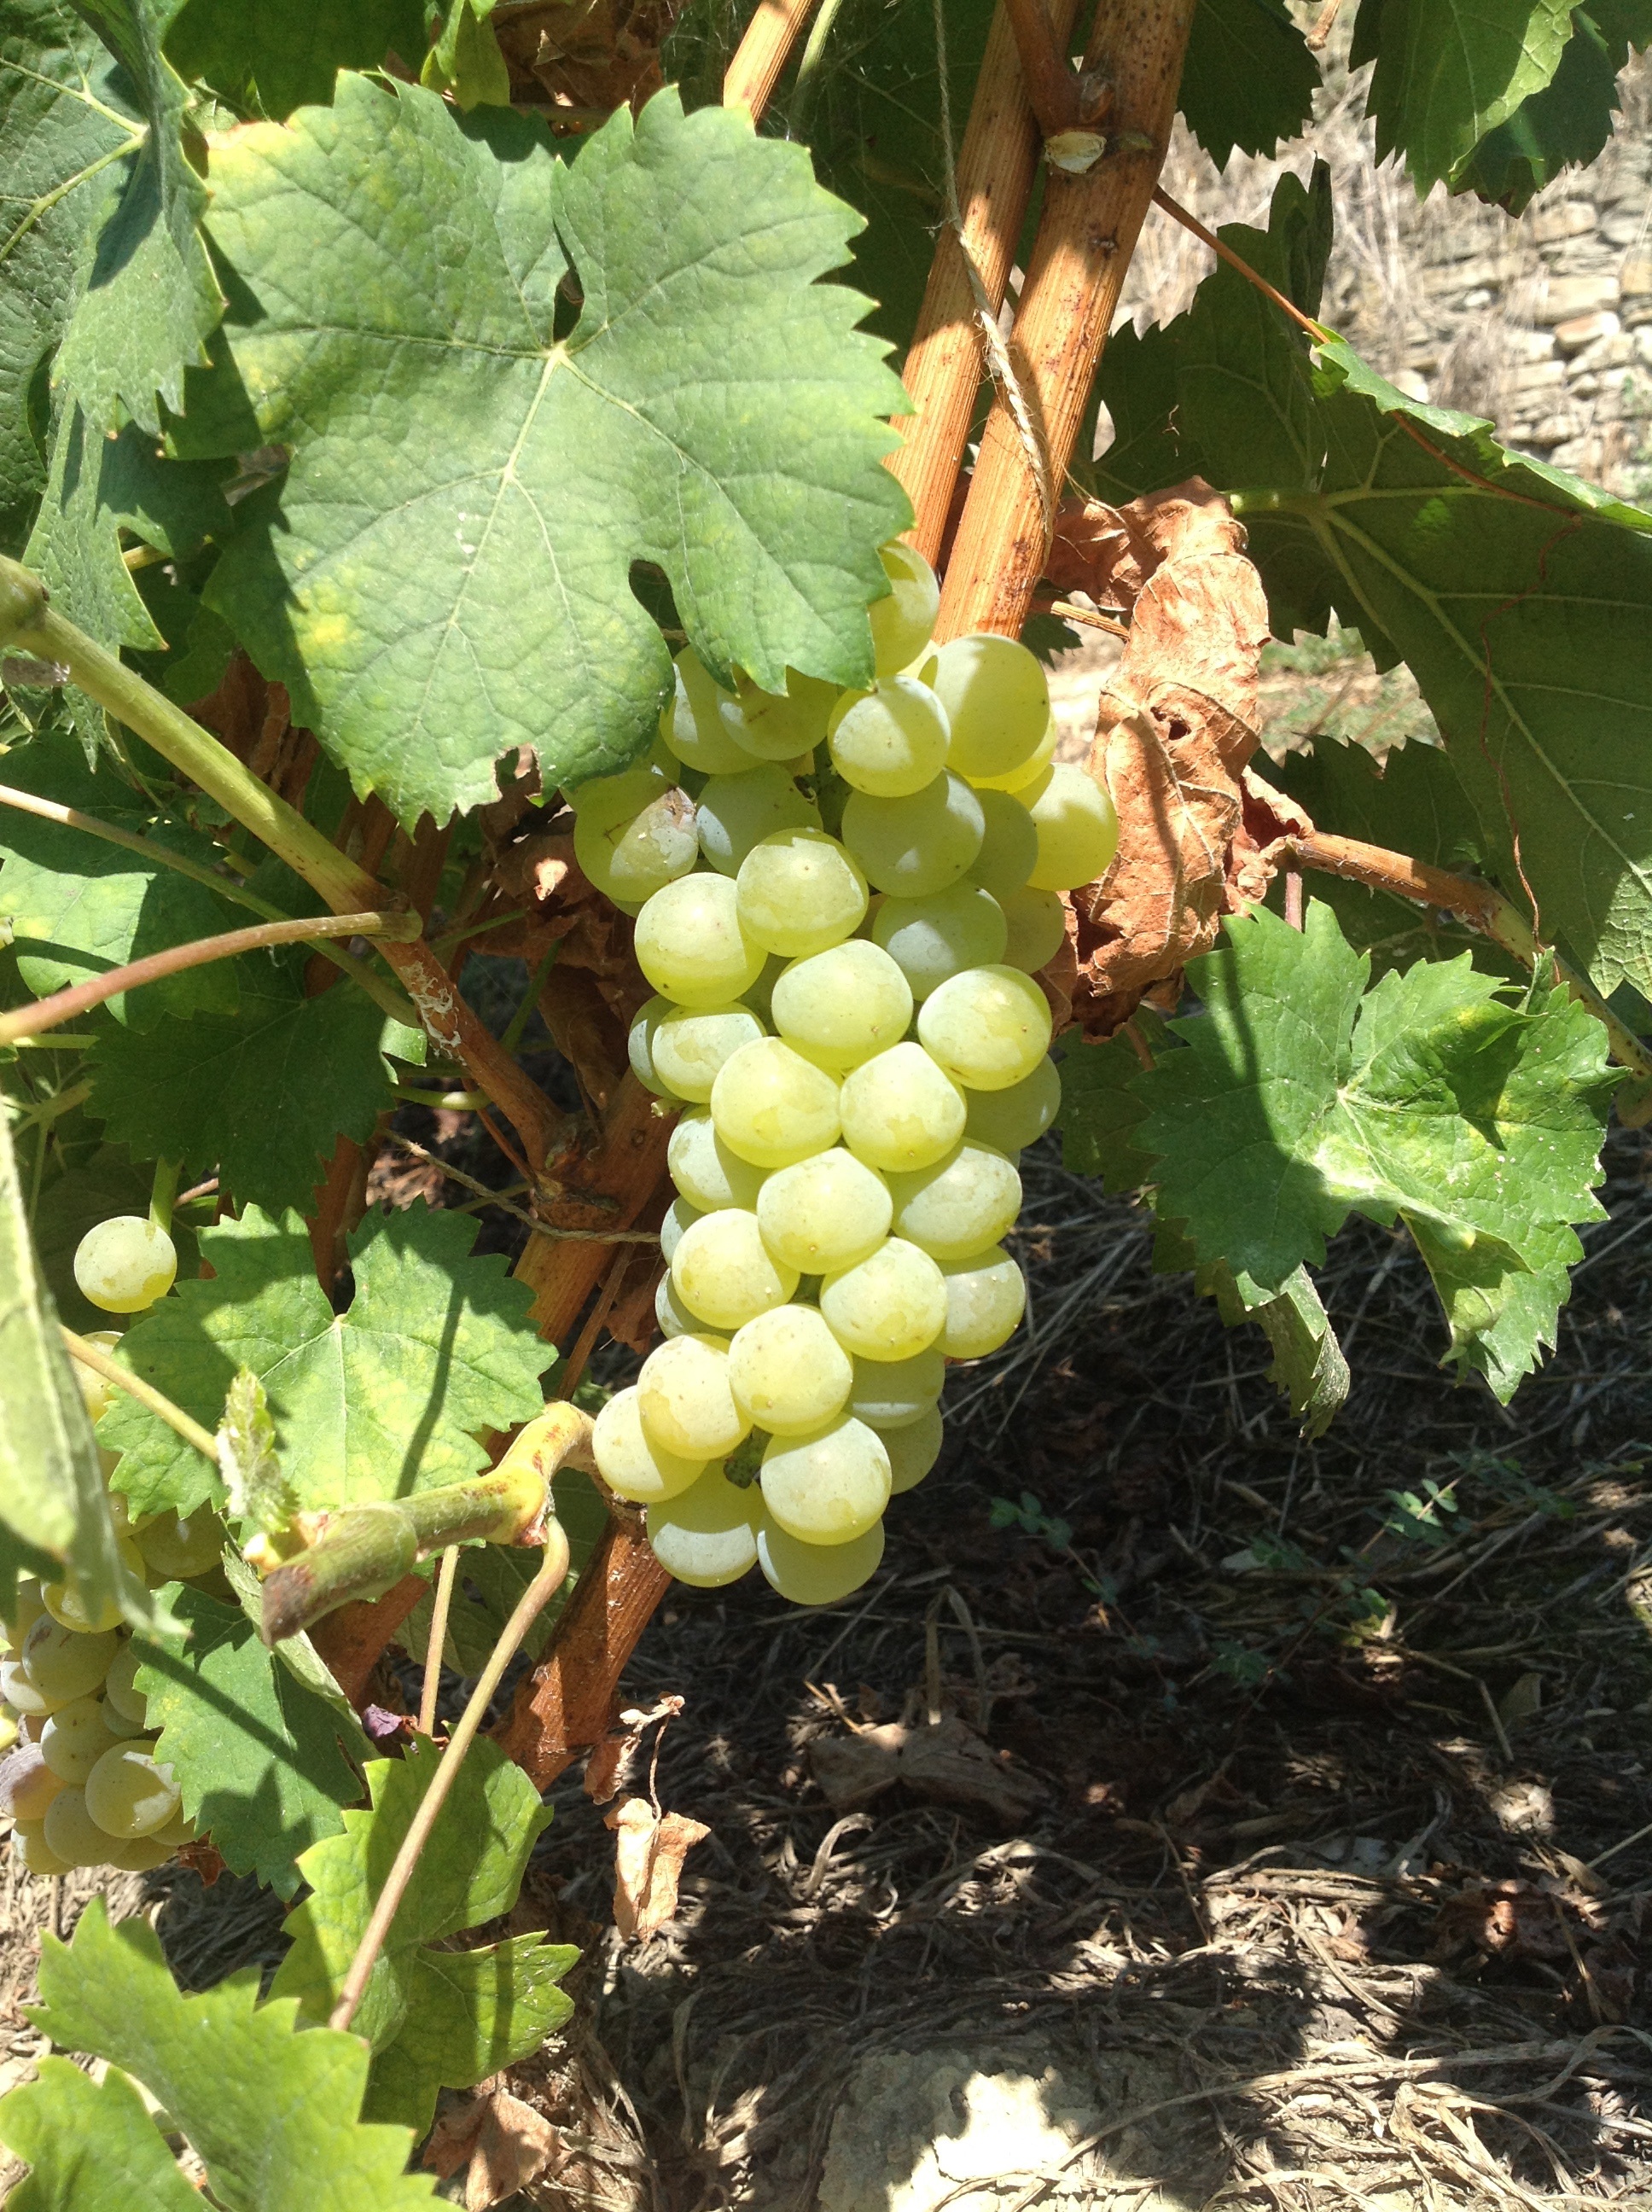
plant, grape, bunch, fruit, flower, food, produce, agriculture, leaves, muscat, flowering plant, vitis, land plant, grapevine family